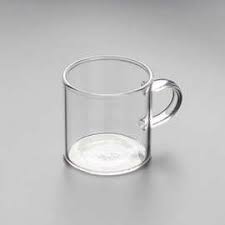
Label: glass